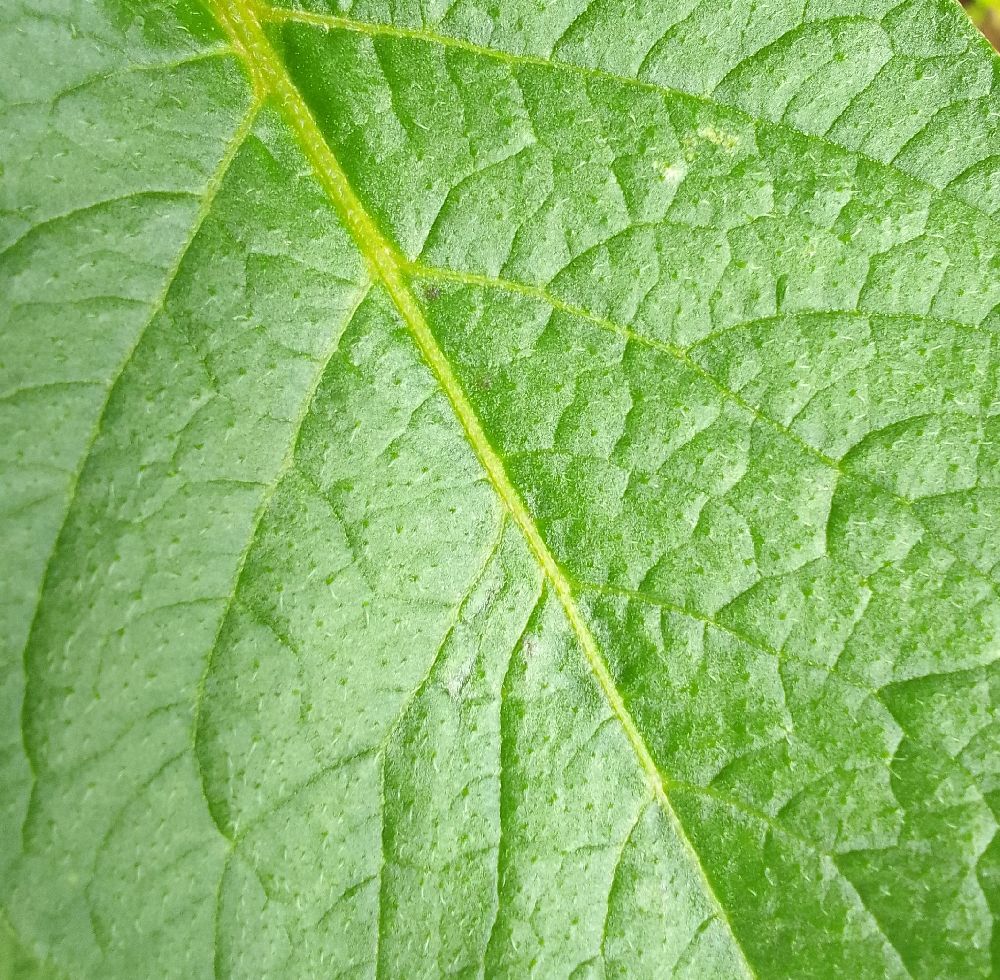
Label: Healthy